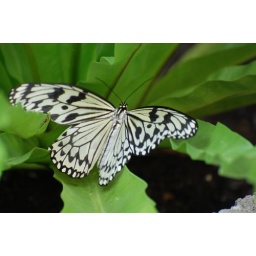
Butterfly in the Branson rainforest they were having white butterflies with red flowers for Christmas. It was very pretty.